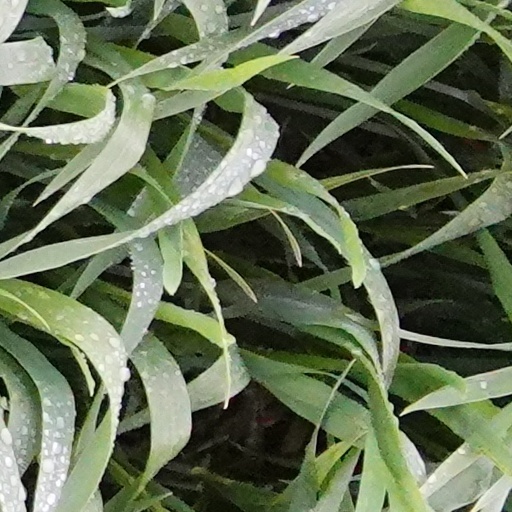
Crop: wheat